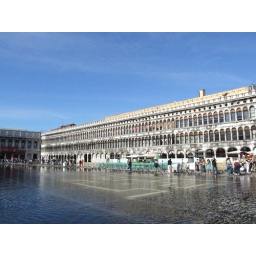
A flooded square under a clear blue sky.